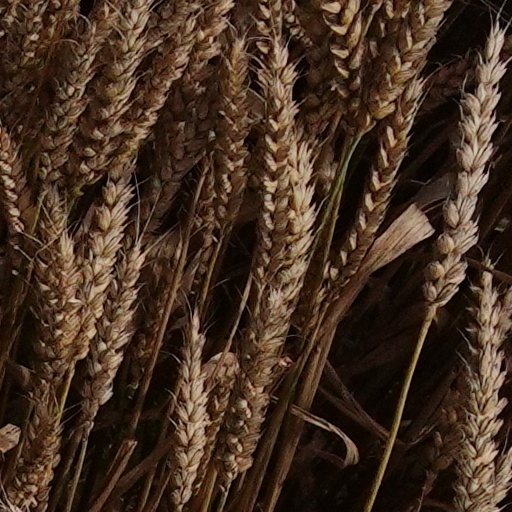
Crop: wheat